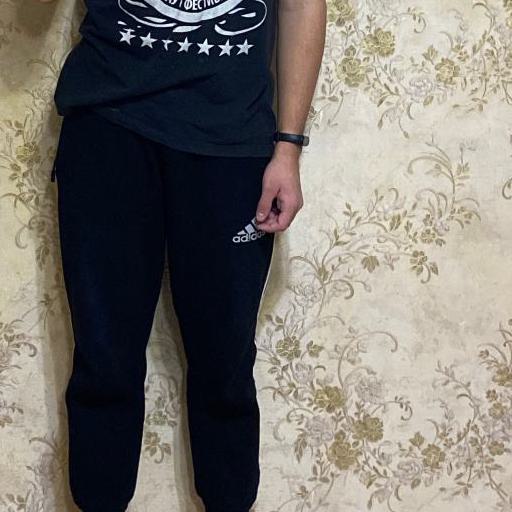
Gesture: no_gesture